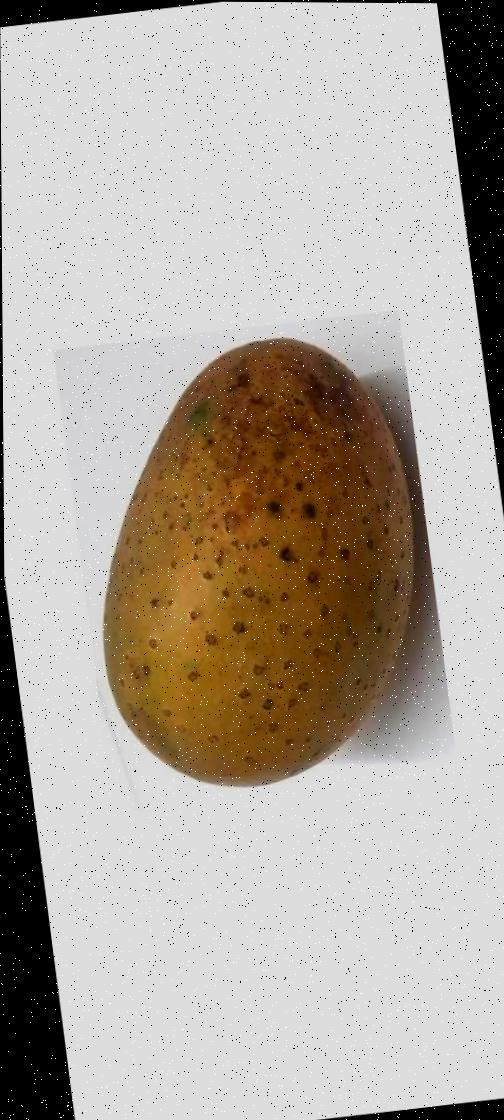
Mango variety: Gourmoti